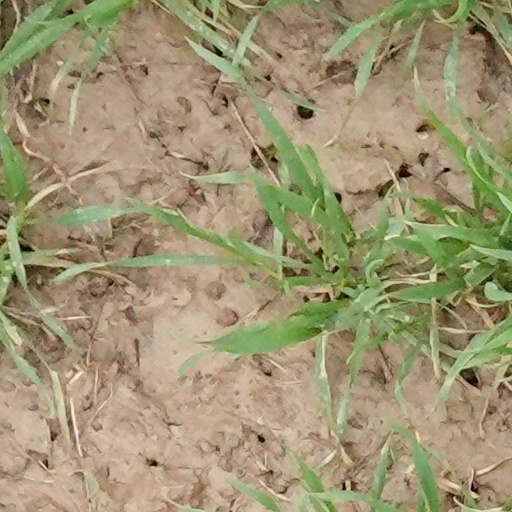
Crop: wheat